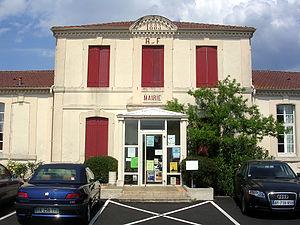
Mairie de Sainte-Eulalie-en-Born, dans le département français des Landes
Sainte-Eulalie-en-Born est une commune du Sud-Ouest de la France, située dans le département des Landes. La commune est souvent surnommée « Sainte Eul' ».